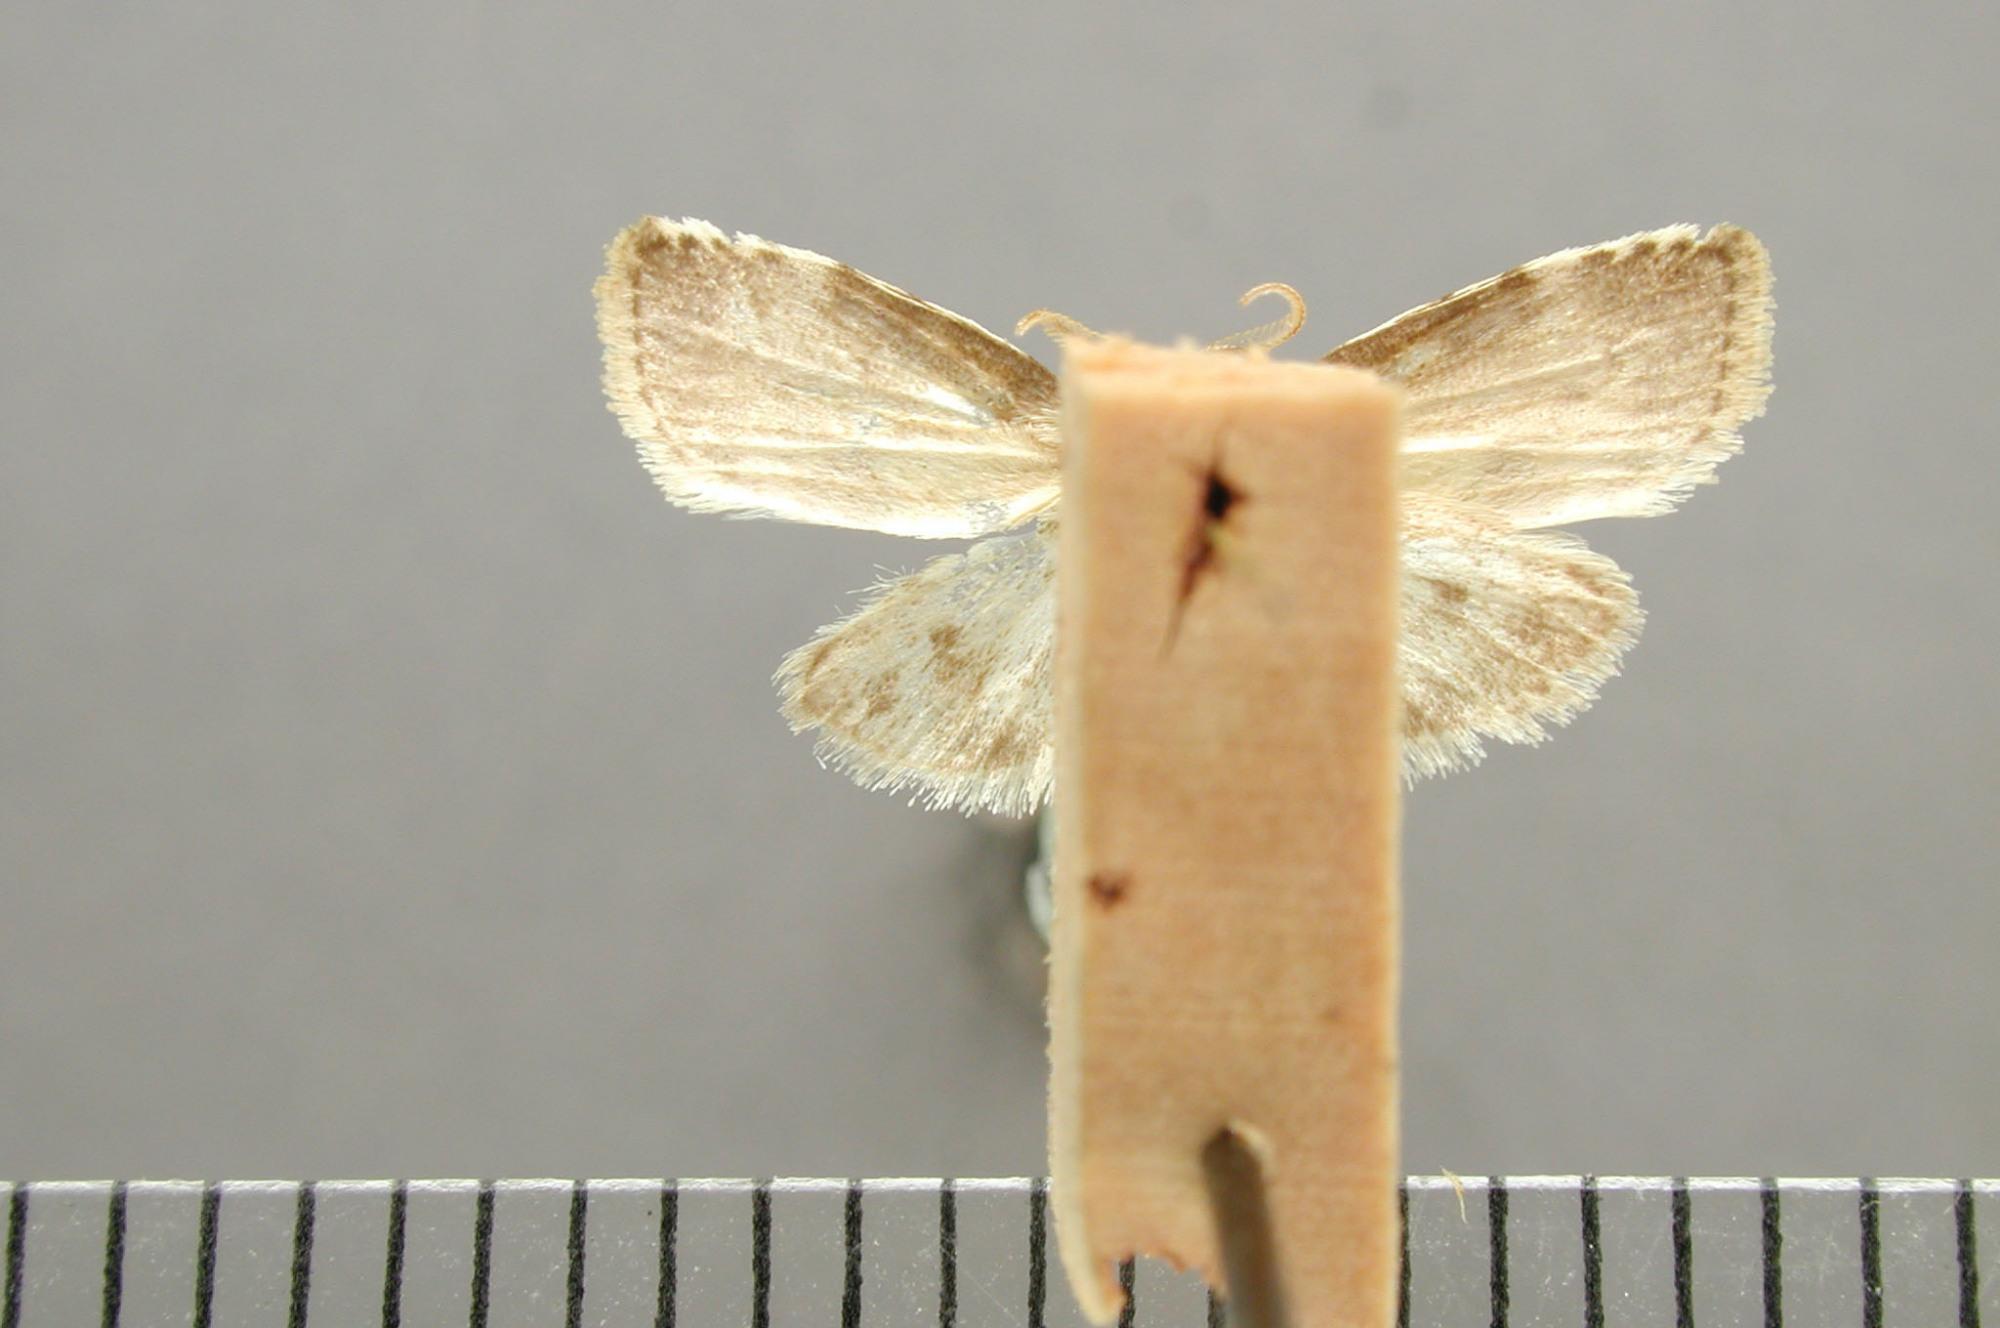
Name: Afrida gymnes
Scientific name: Afrida gymnes Dyar, 1913
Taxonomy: Animalia, Arthropoda, Insecta, Lepidoptera, Arctiidae
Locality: Tanernilla, Panama